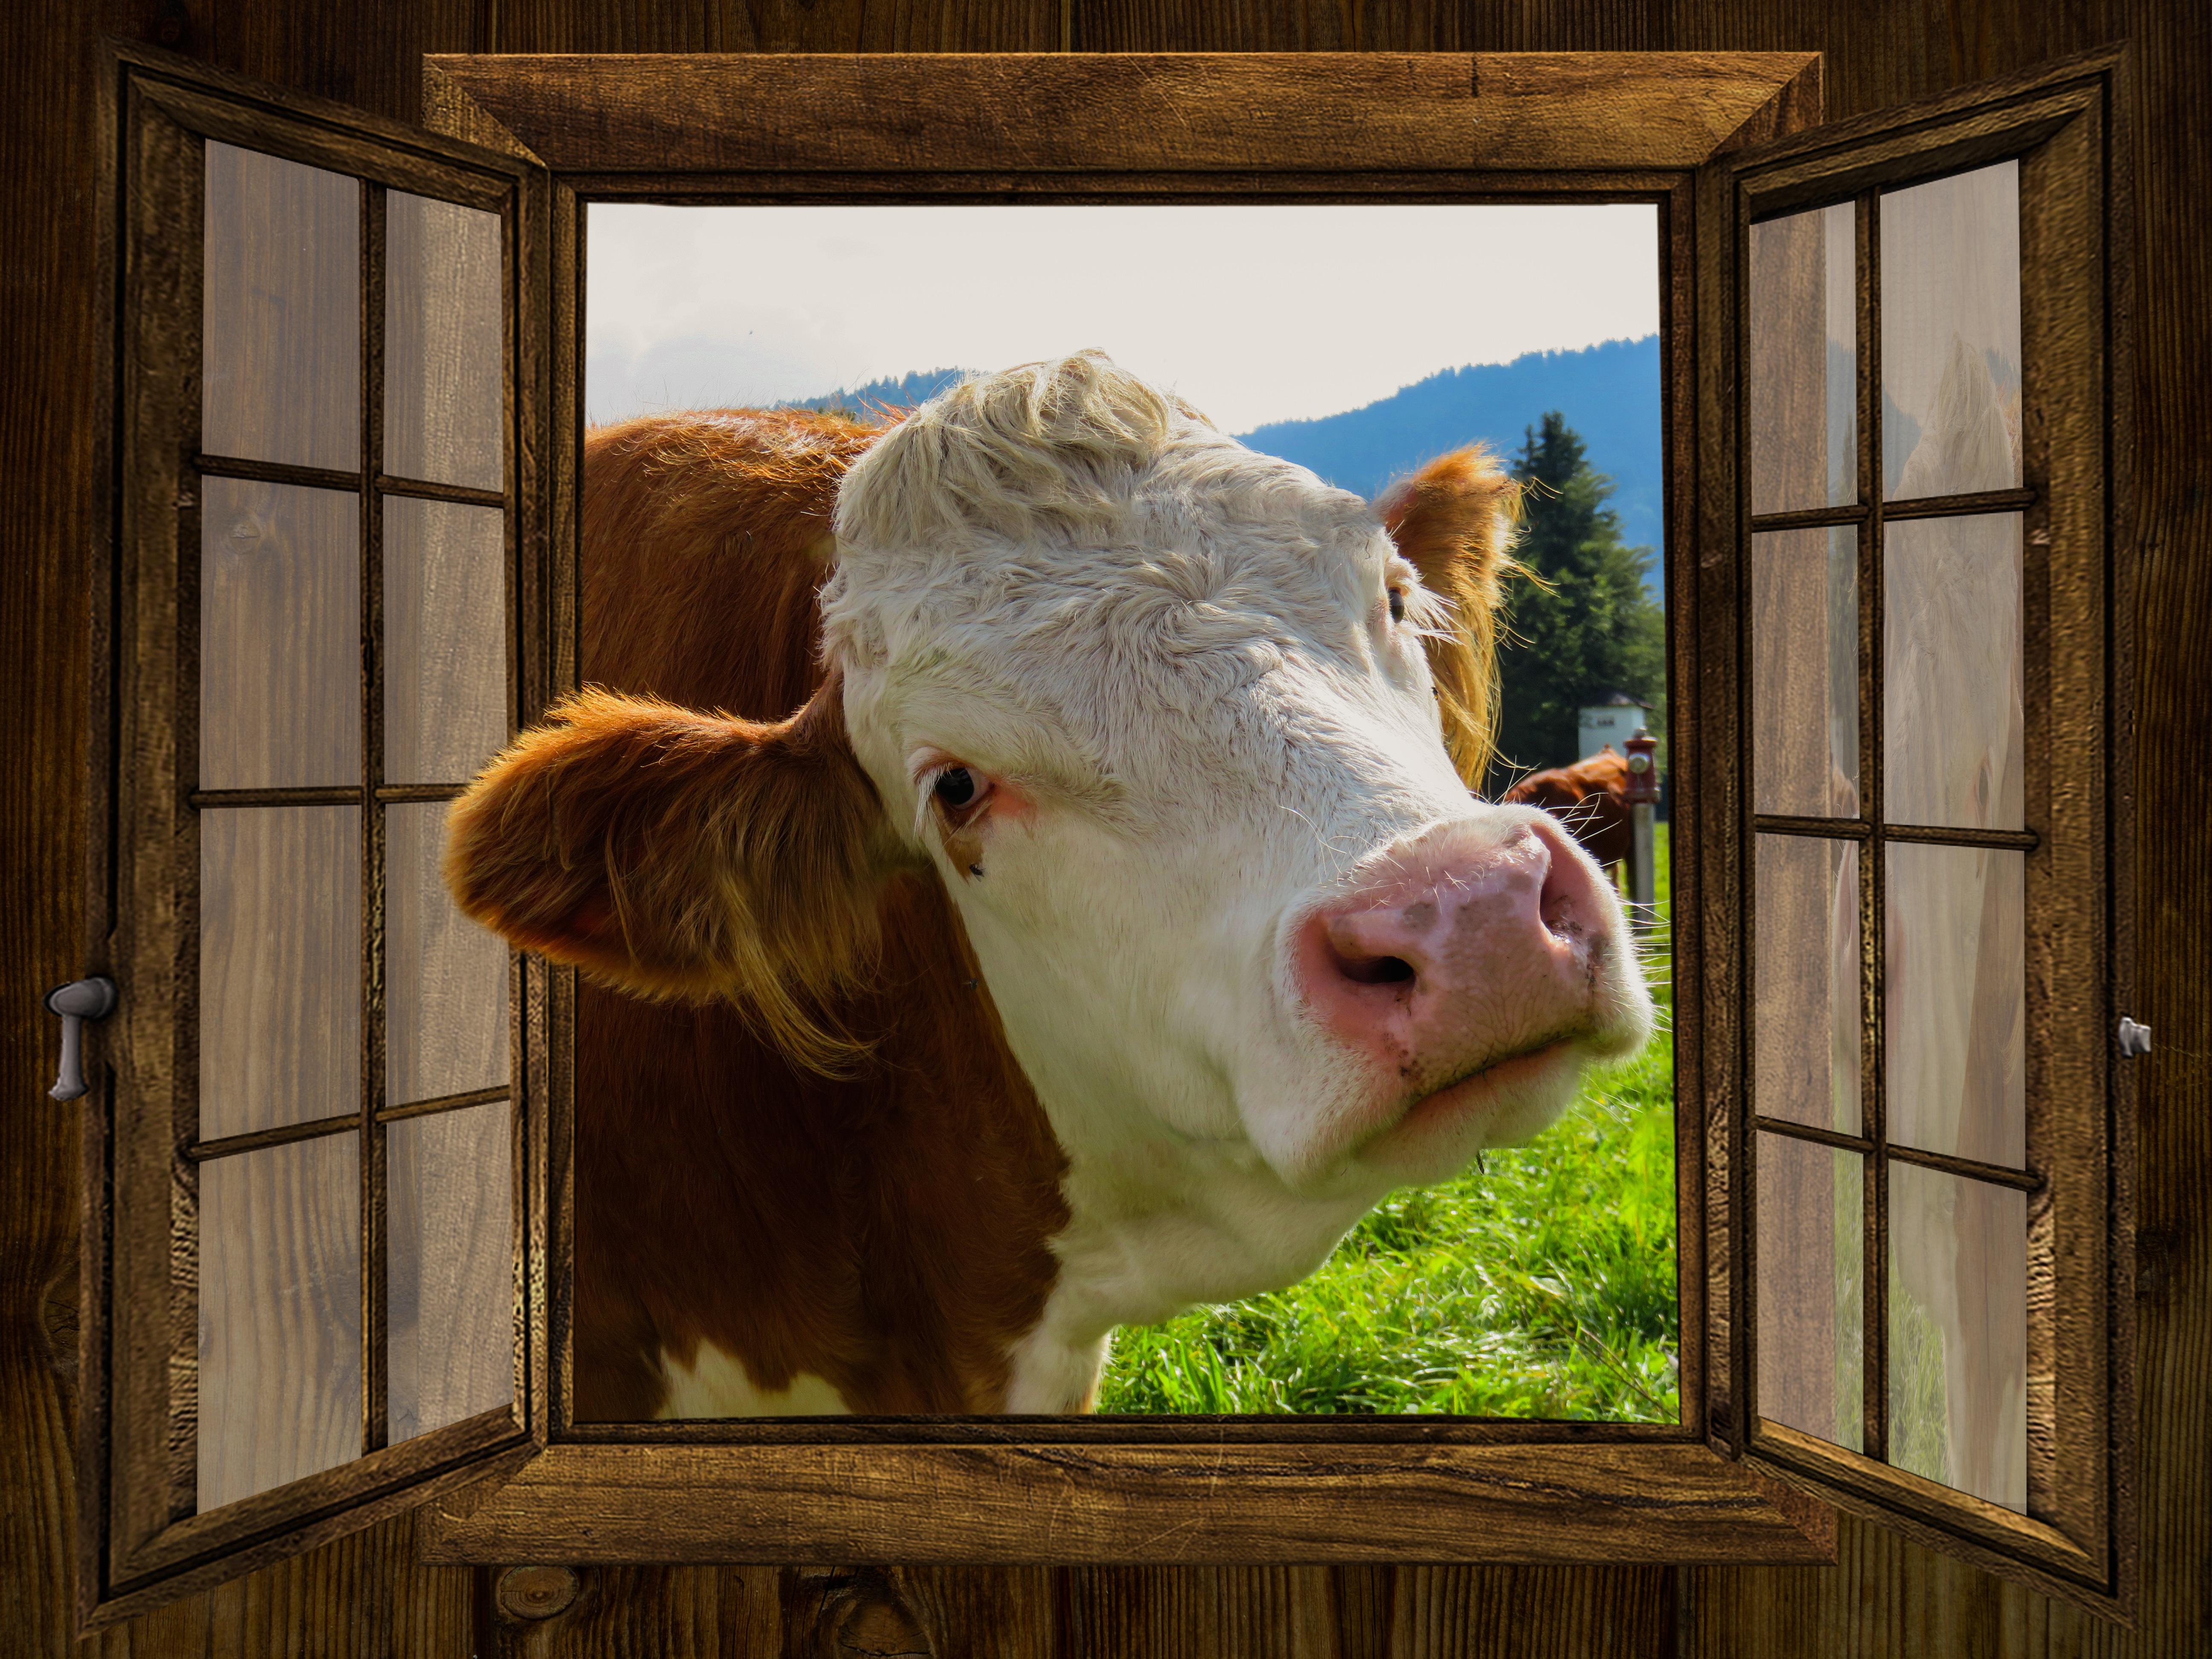
farm, meadow, window, hut, love, cow, pasture, mammal, beef, curiosity, alm, mountain hut, loyalty, insight, window frames, cattle like mammal